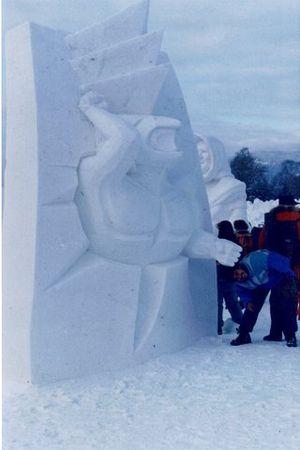
Abel Ramírez Águilar, né le 22 mai 1943, est un sculpteur mexicain.